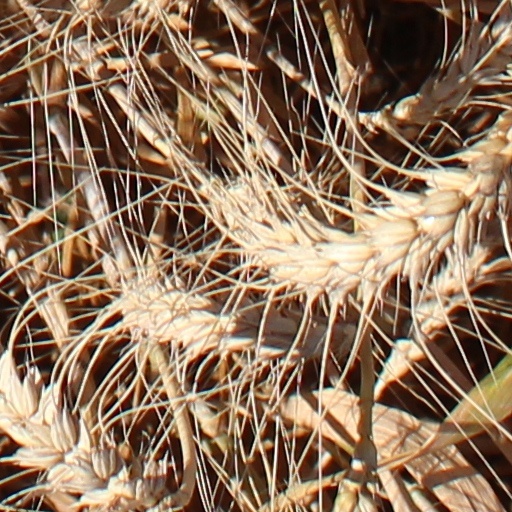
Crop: wheat